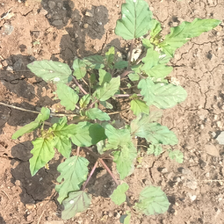
Weed species: Punarnava _(Boerhaavia diffusa)